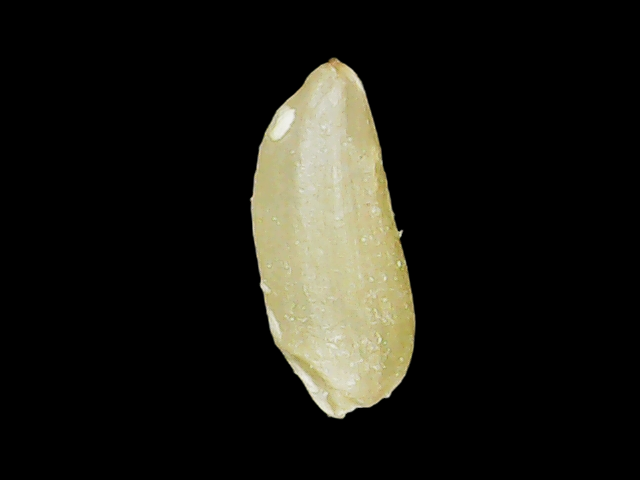
Rice variety: Binadhan12